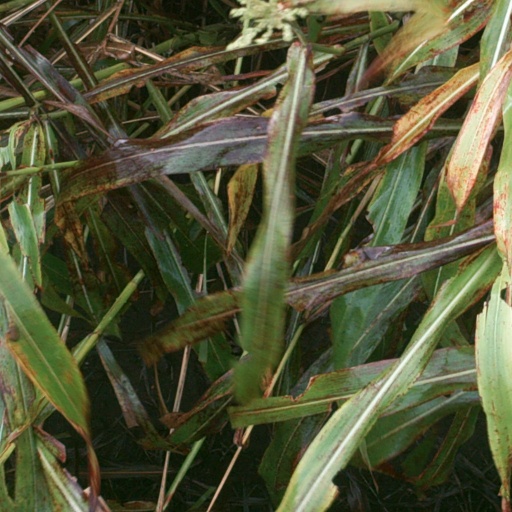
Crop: sorghum